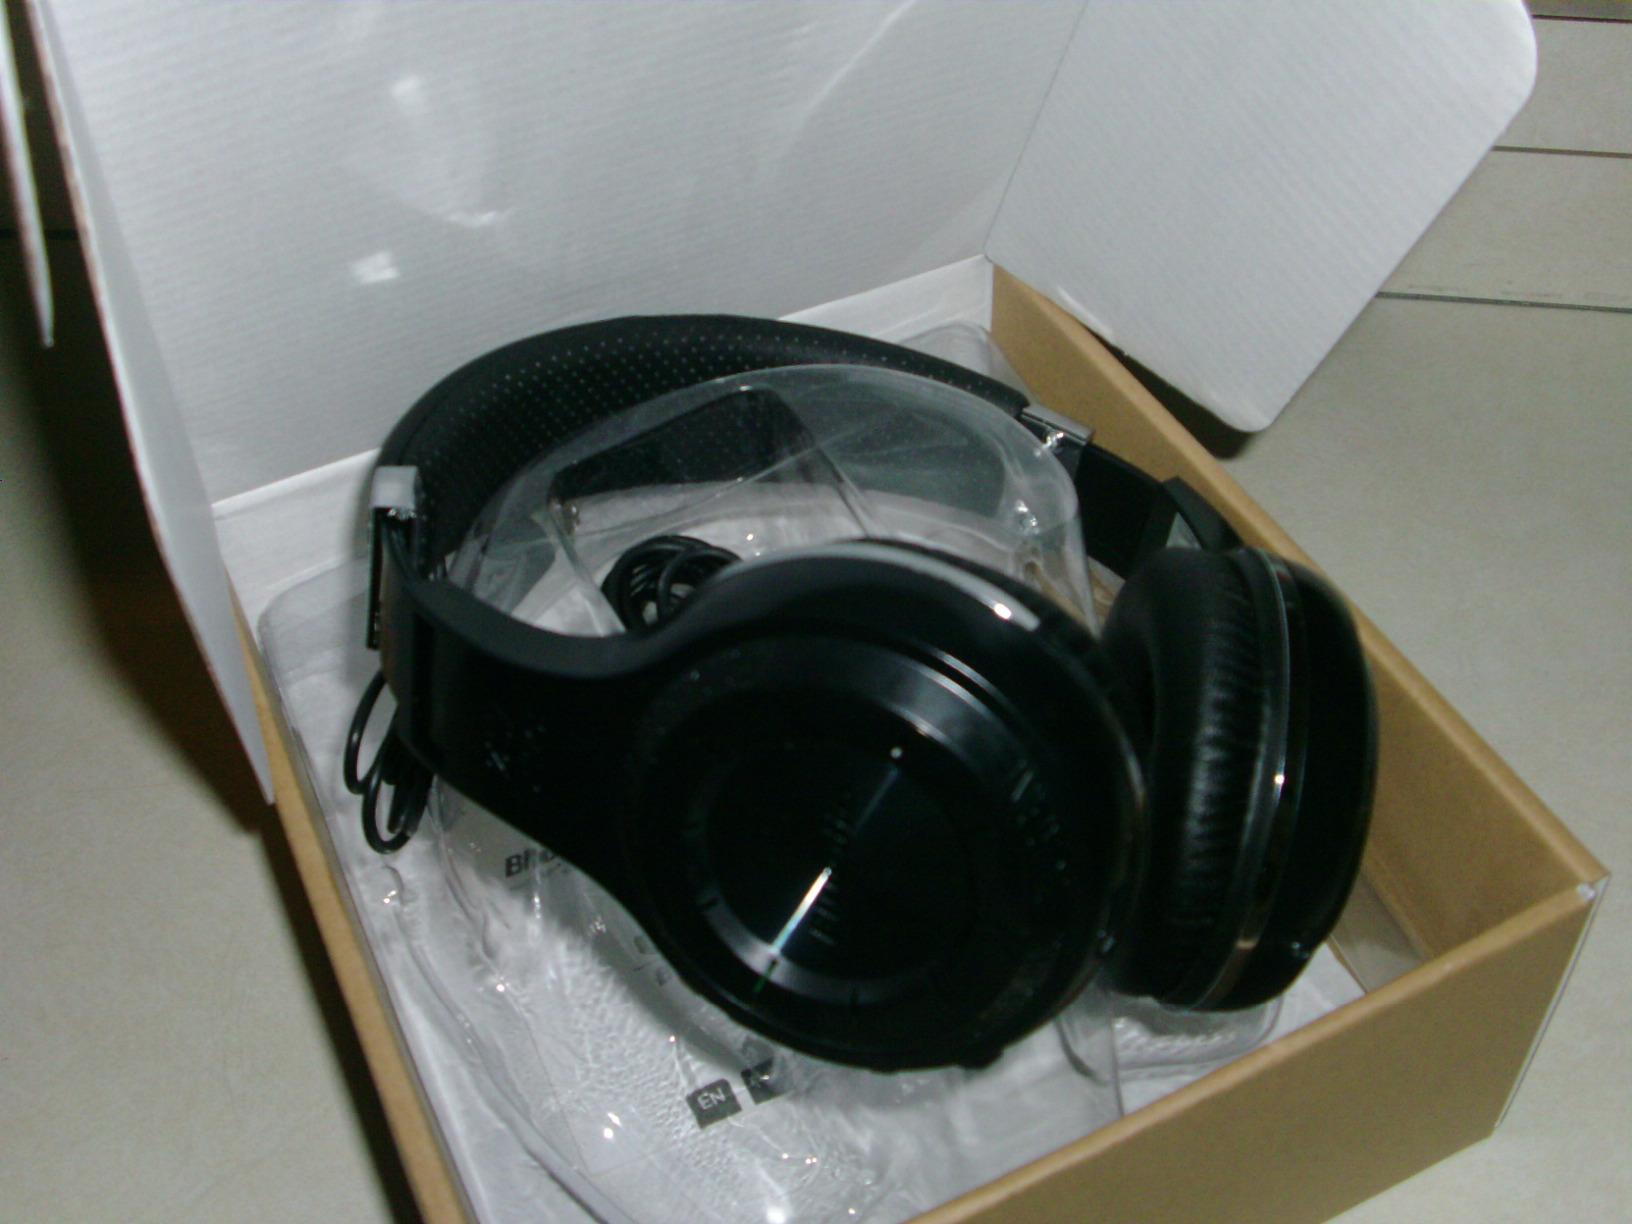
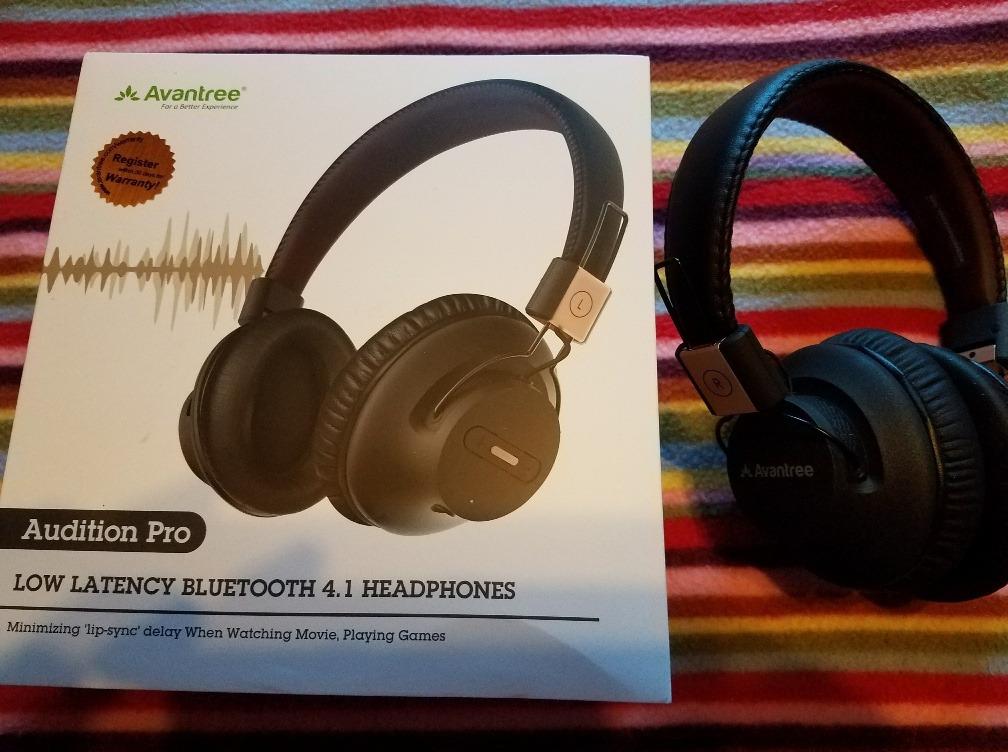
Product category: headphones
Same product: no